Dariusz Grabowski

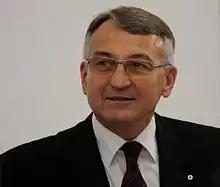
Dariusz Grabowski (2007)

Dariusz Maciej Grabowski (born 28 August 1950 in Warsaw) is a Polish politician and Member of the European Parliament (MEP) for the Masovian Voivodship with the League of Polish Families, part of the Union for Europe of the Nations Group and sits on the European Parliament's Committee on Budgets.